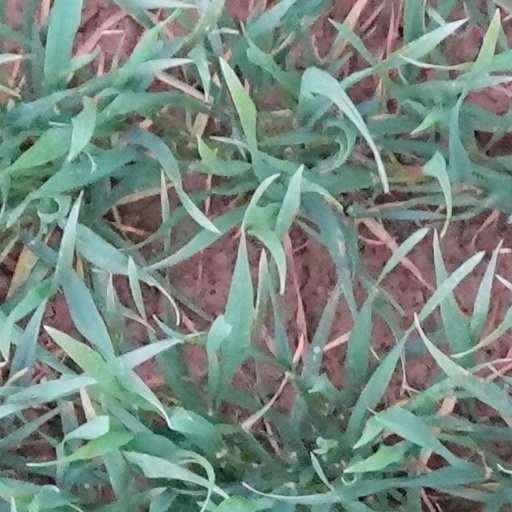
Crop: wheat